Chris Langridge

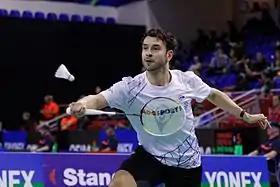
Langridge in 2013

Christopher Phillip Langridge (born 2 May 1985) is a retired British badminton player. He competed for England at the 2014 Commonwealth Games where he won three medals. He represented Great Britain at the 2016 Summer Olympics, and won a bronze medal in the men's doubles, partnered with Marcus Ellis. They also won gold medals at the 2018 Commonwealth Games and 2019 European Games.